Ham sausage

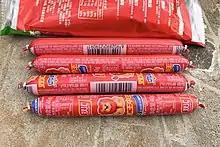
A type of autoclaved ham sausages by Shuanghui Group in China

Autoclaved ham sausage is branded as "Ham Sausage" in China. Ham sausage is mass-produced and consumed in China, and several varieties of the product exist in the country. The Chinese ham sausage is a mixture of meat and starch, as well as low concentrations of water, vegetable oil, salt, monosodium glutamate and other food additives. A very small amount of ham sausage produced in China is exported to Japan (around .02% in 2004). The Chundu Group is an example of a Chinese company that produces ham sausage.